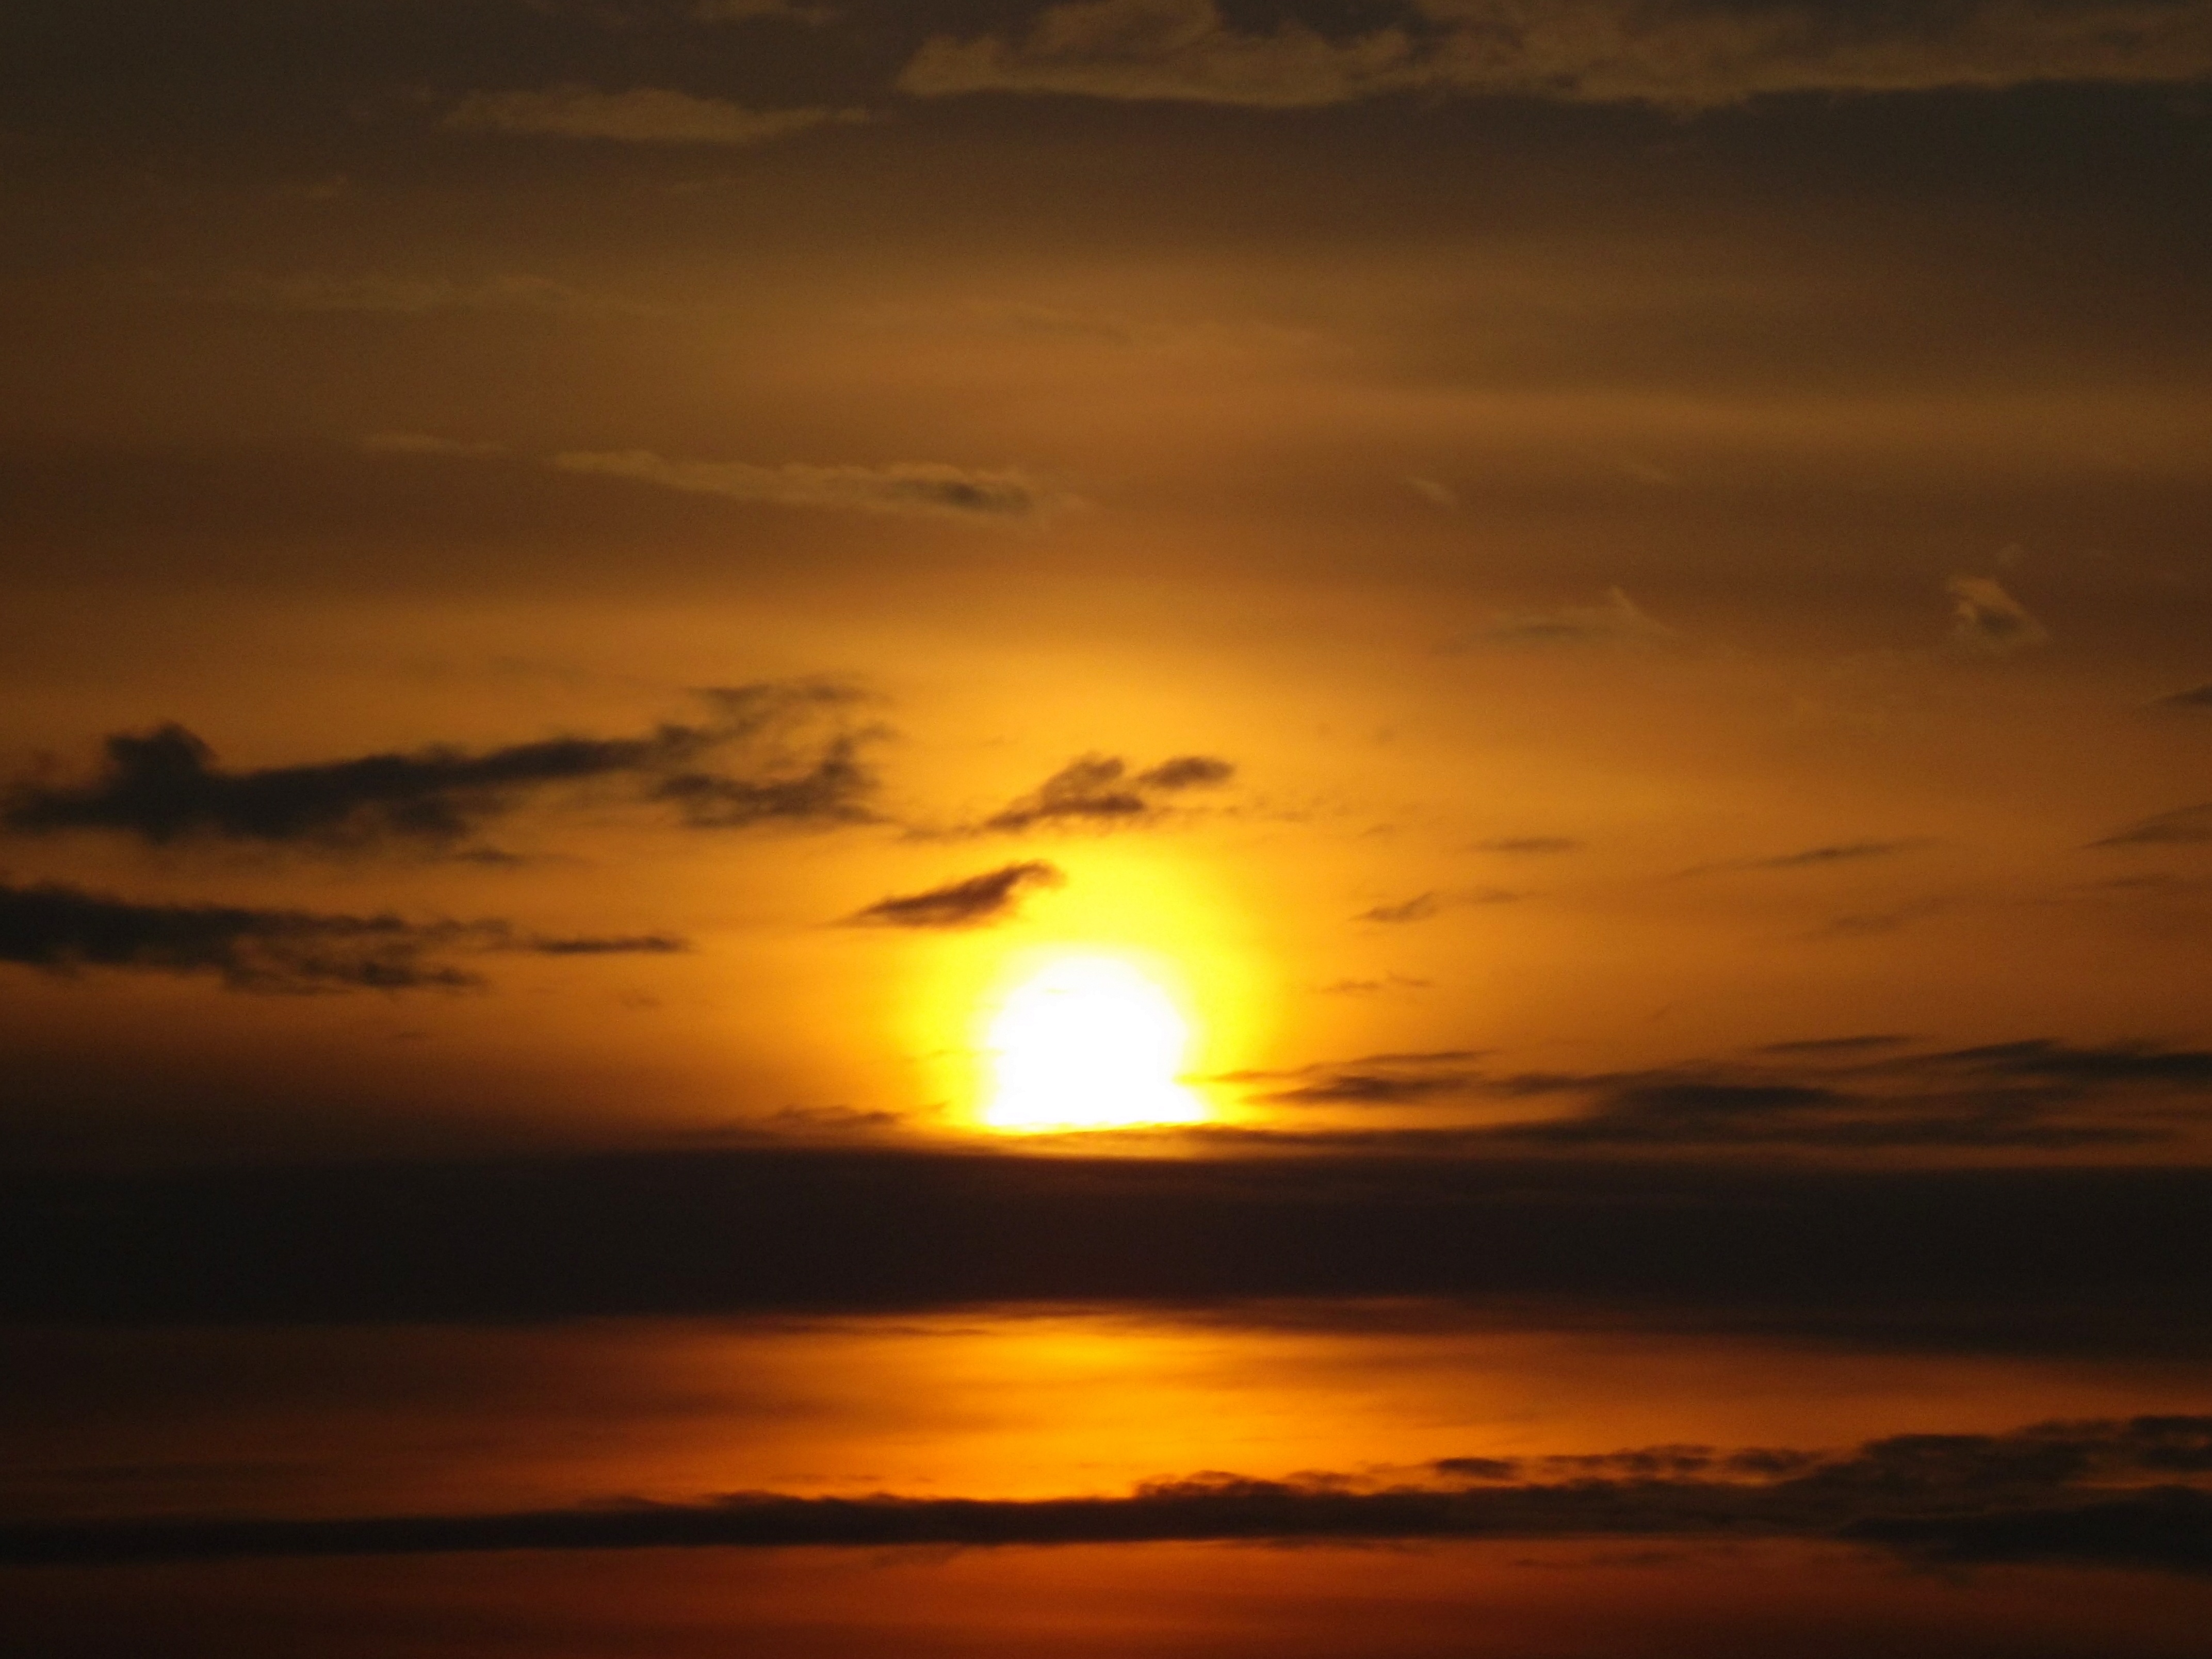
sea, coast, sand, ocean, horizon, cloud, sky, sun, sunrise, sunset, sunlight, morning, dawn, atmosphere, dusk, evening, dessert, duna, east, afterglow, red sky at morning